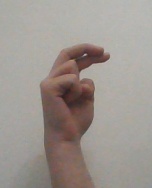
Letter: zay